Tyrhys Dolan

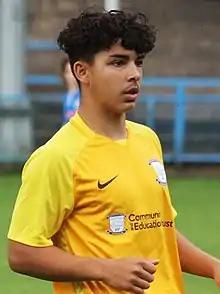
Dolan with Preston North End U18 in October 2017

Tyrhys Dolan (born 28 December 2001) is an English professional footballer who plays as a winger for club Espanyol.